Dinah Jane

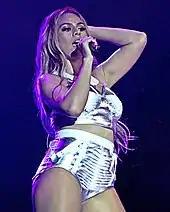

In 2015, Jane auditioned to play the role of the main character in the then-upcoming animated film "Moana;" however, the role eventually went to Auliʻi Cravalho. Fuse's website included Jane on an article of the faces of future Asian and Pacific history, naming the most promising entertainers of the region in 2017. She was featured in RedOne's song "Boom Boom" along with Daddy Yankee and French Montana. The single was released in October 2017. The following month, Jane sang the Tongan national anthem "Ko e fasi ʻo e tuʻi ʻo e ʻOtu Tonga" at the 2017 Rugby League World Cup semi-final game. Jane released a Christmas medley with singer Leona Lewis in December 2017.